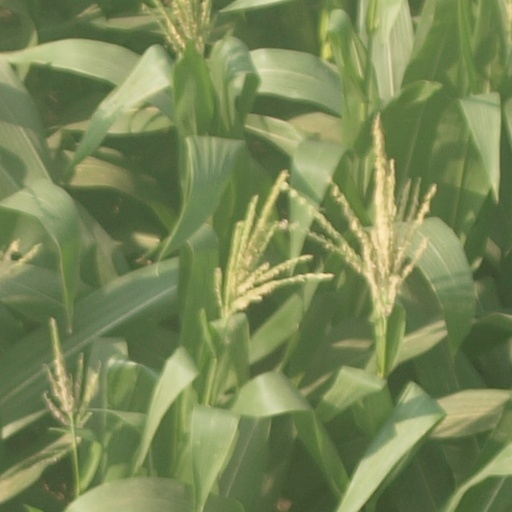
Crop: maize; corn